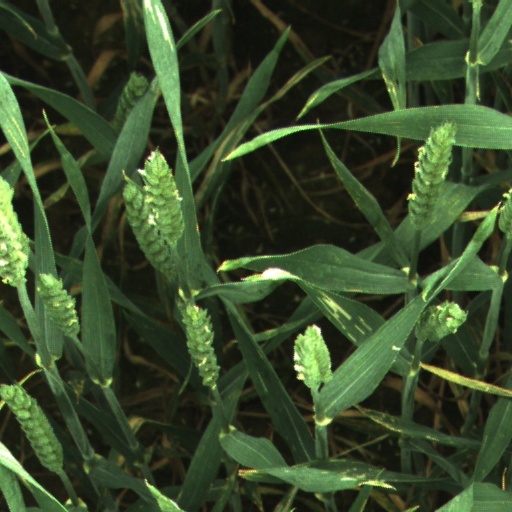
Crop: wheat